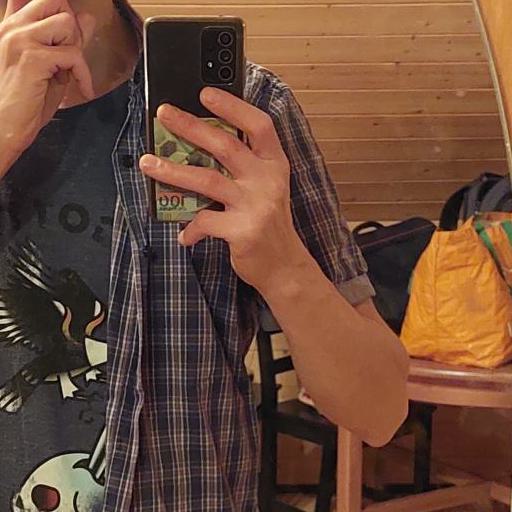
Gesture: no_gesture